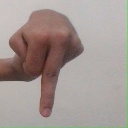
अक्षर: प